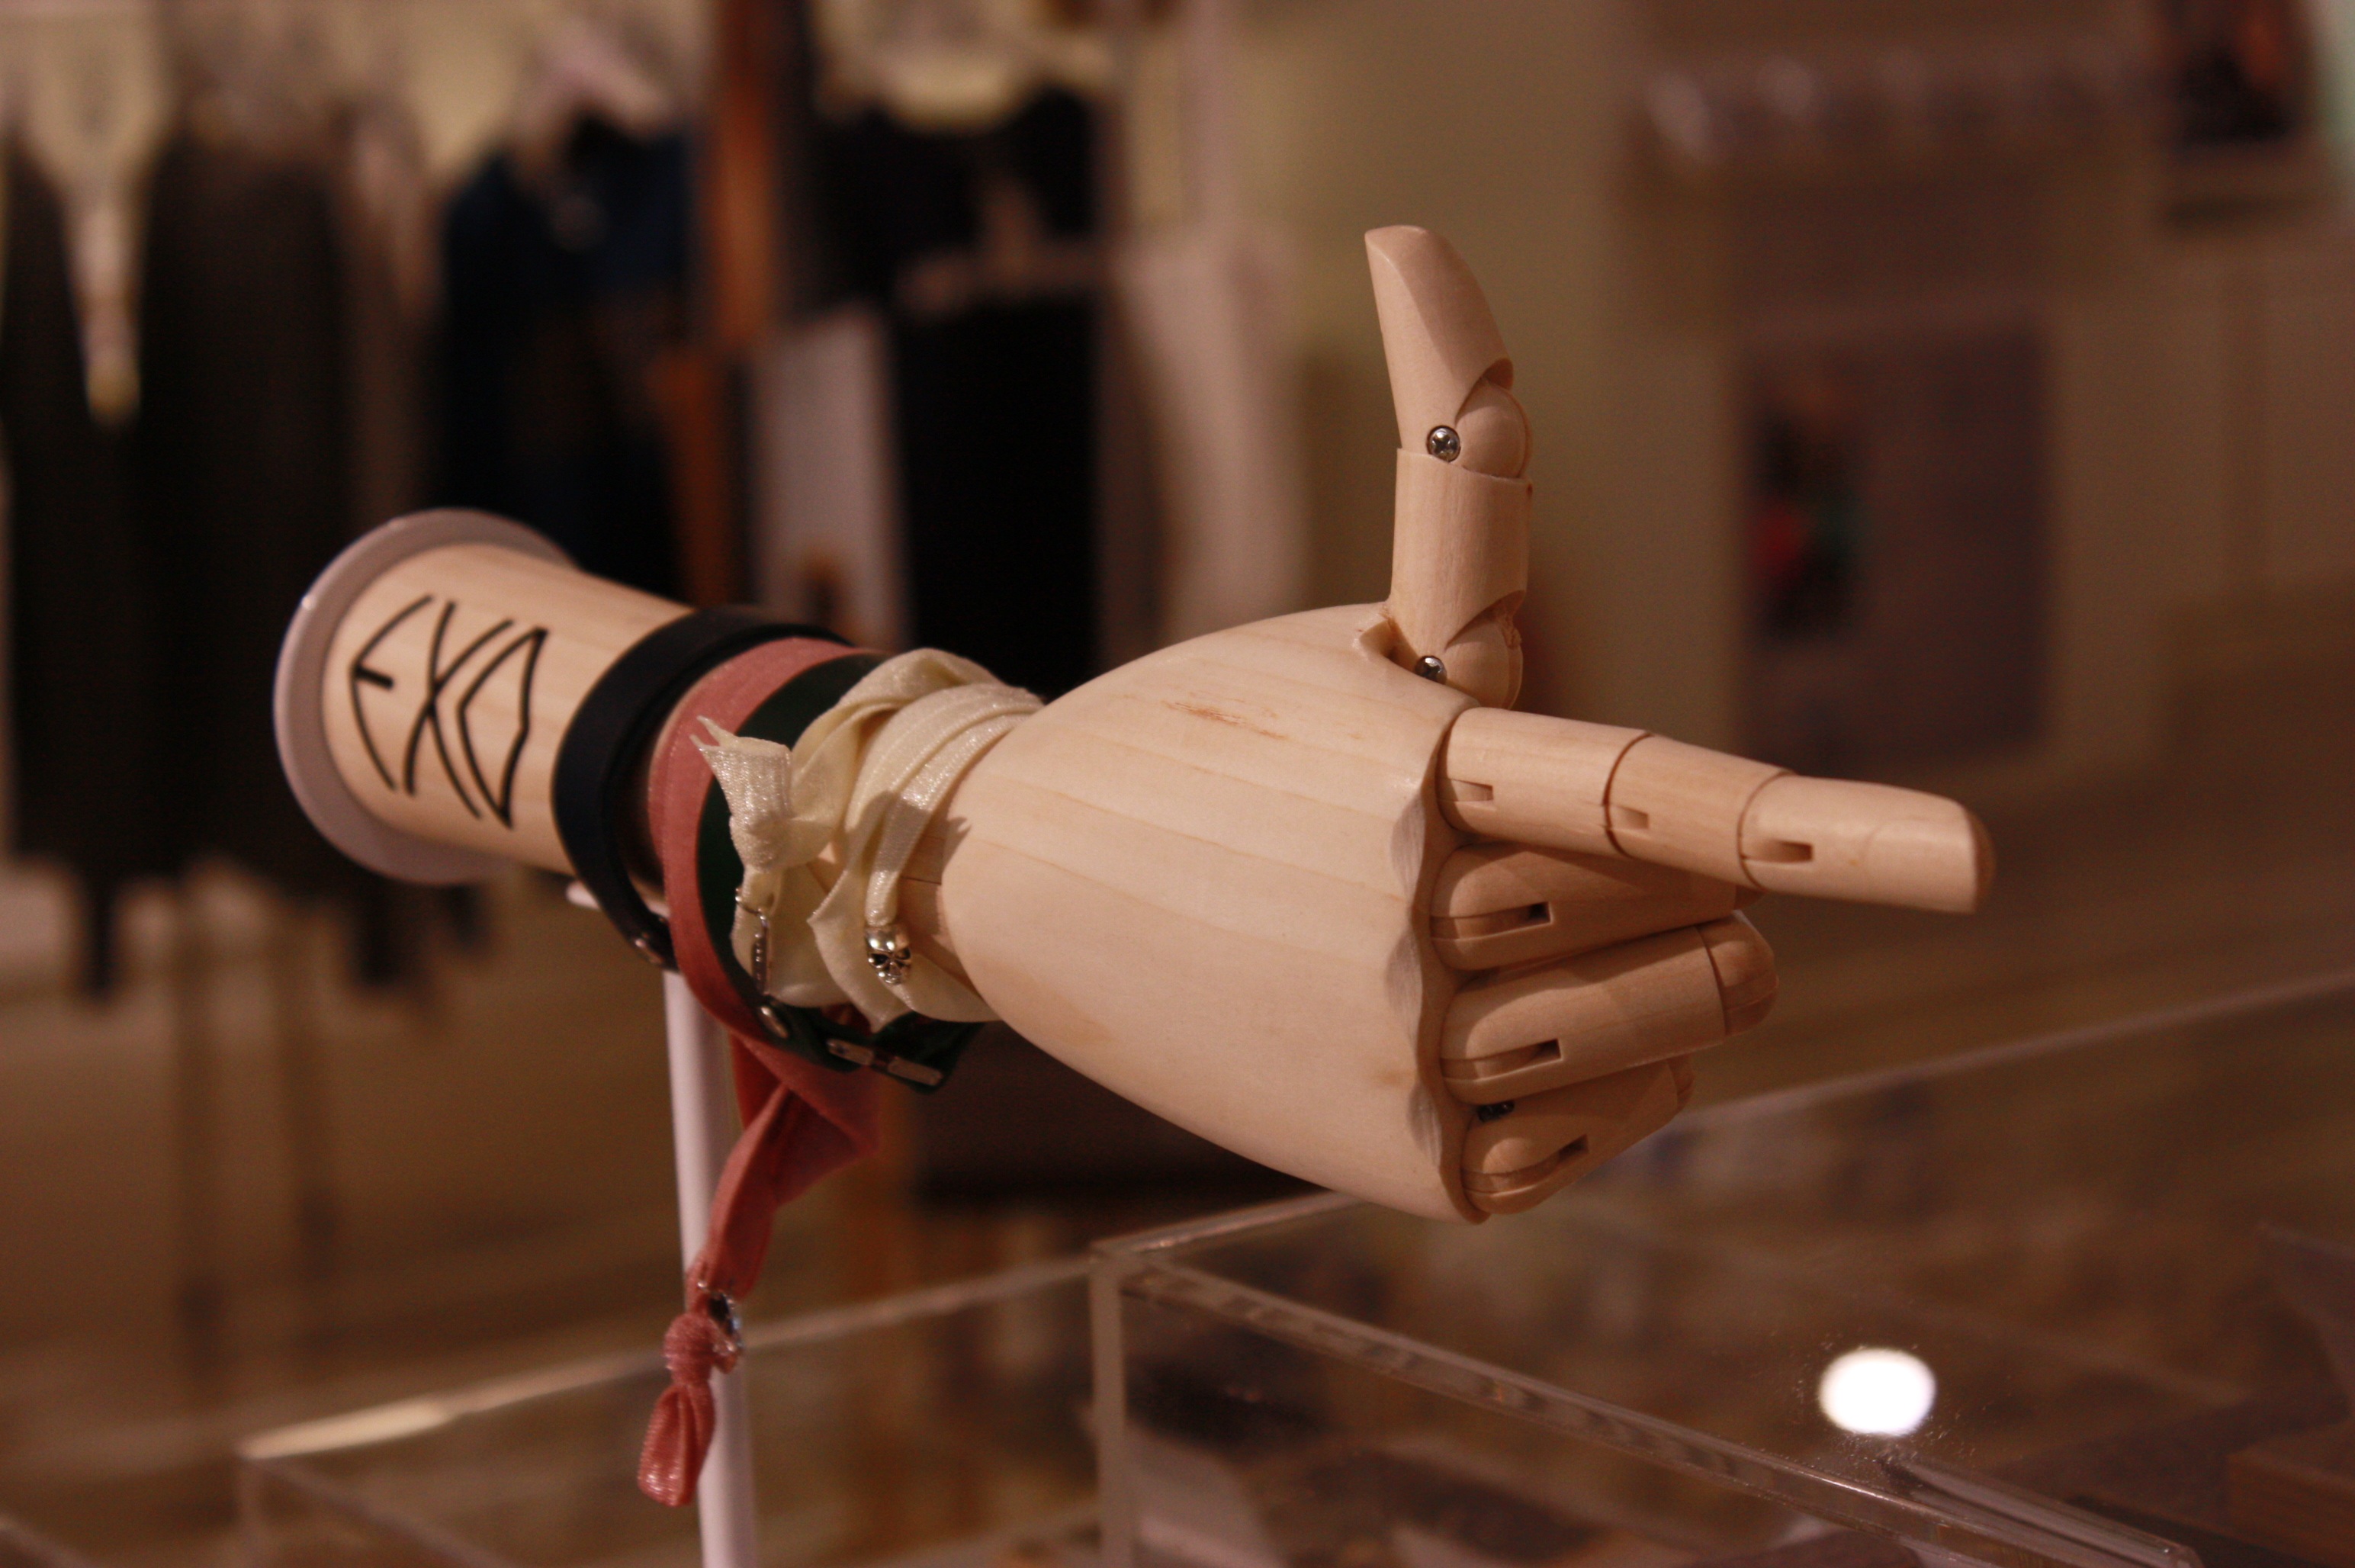
hand, asian, singer, finger, drink, performer, singing, teenage, korean, man made object, k pop